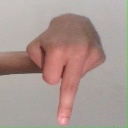
अक्षर: प